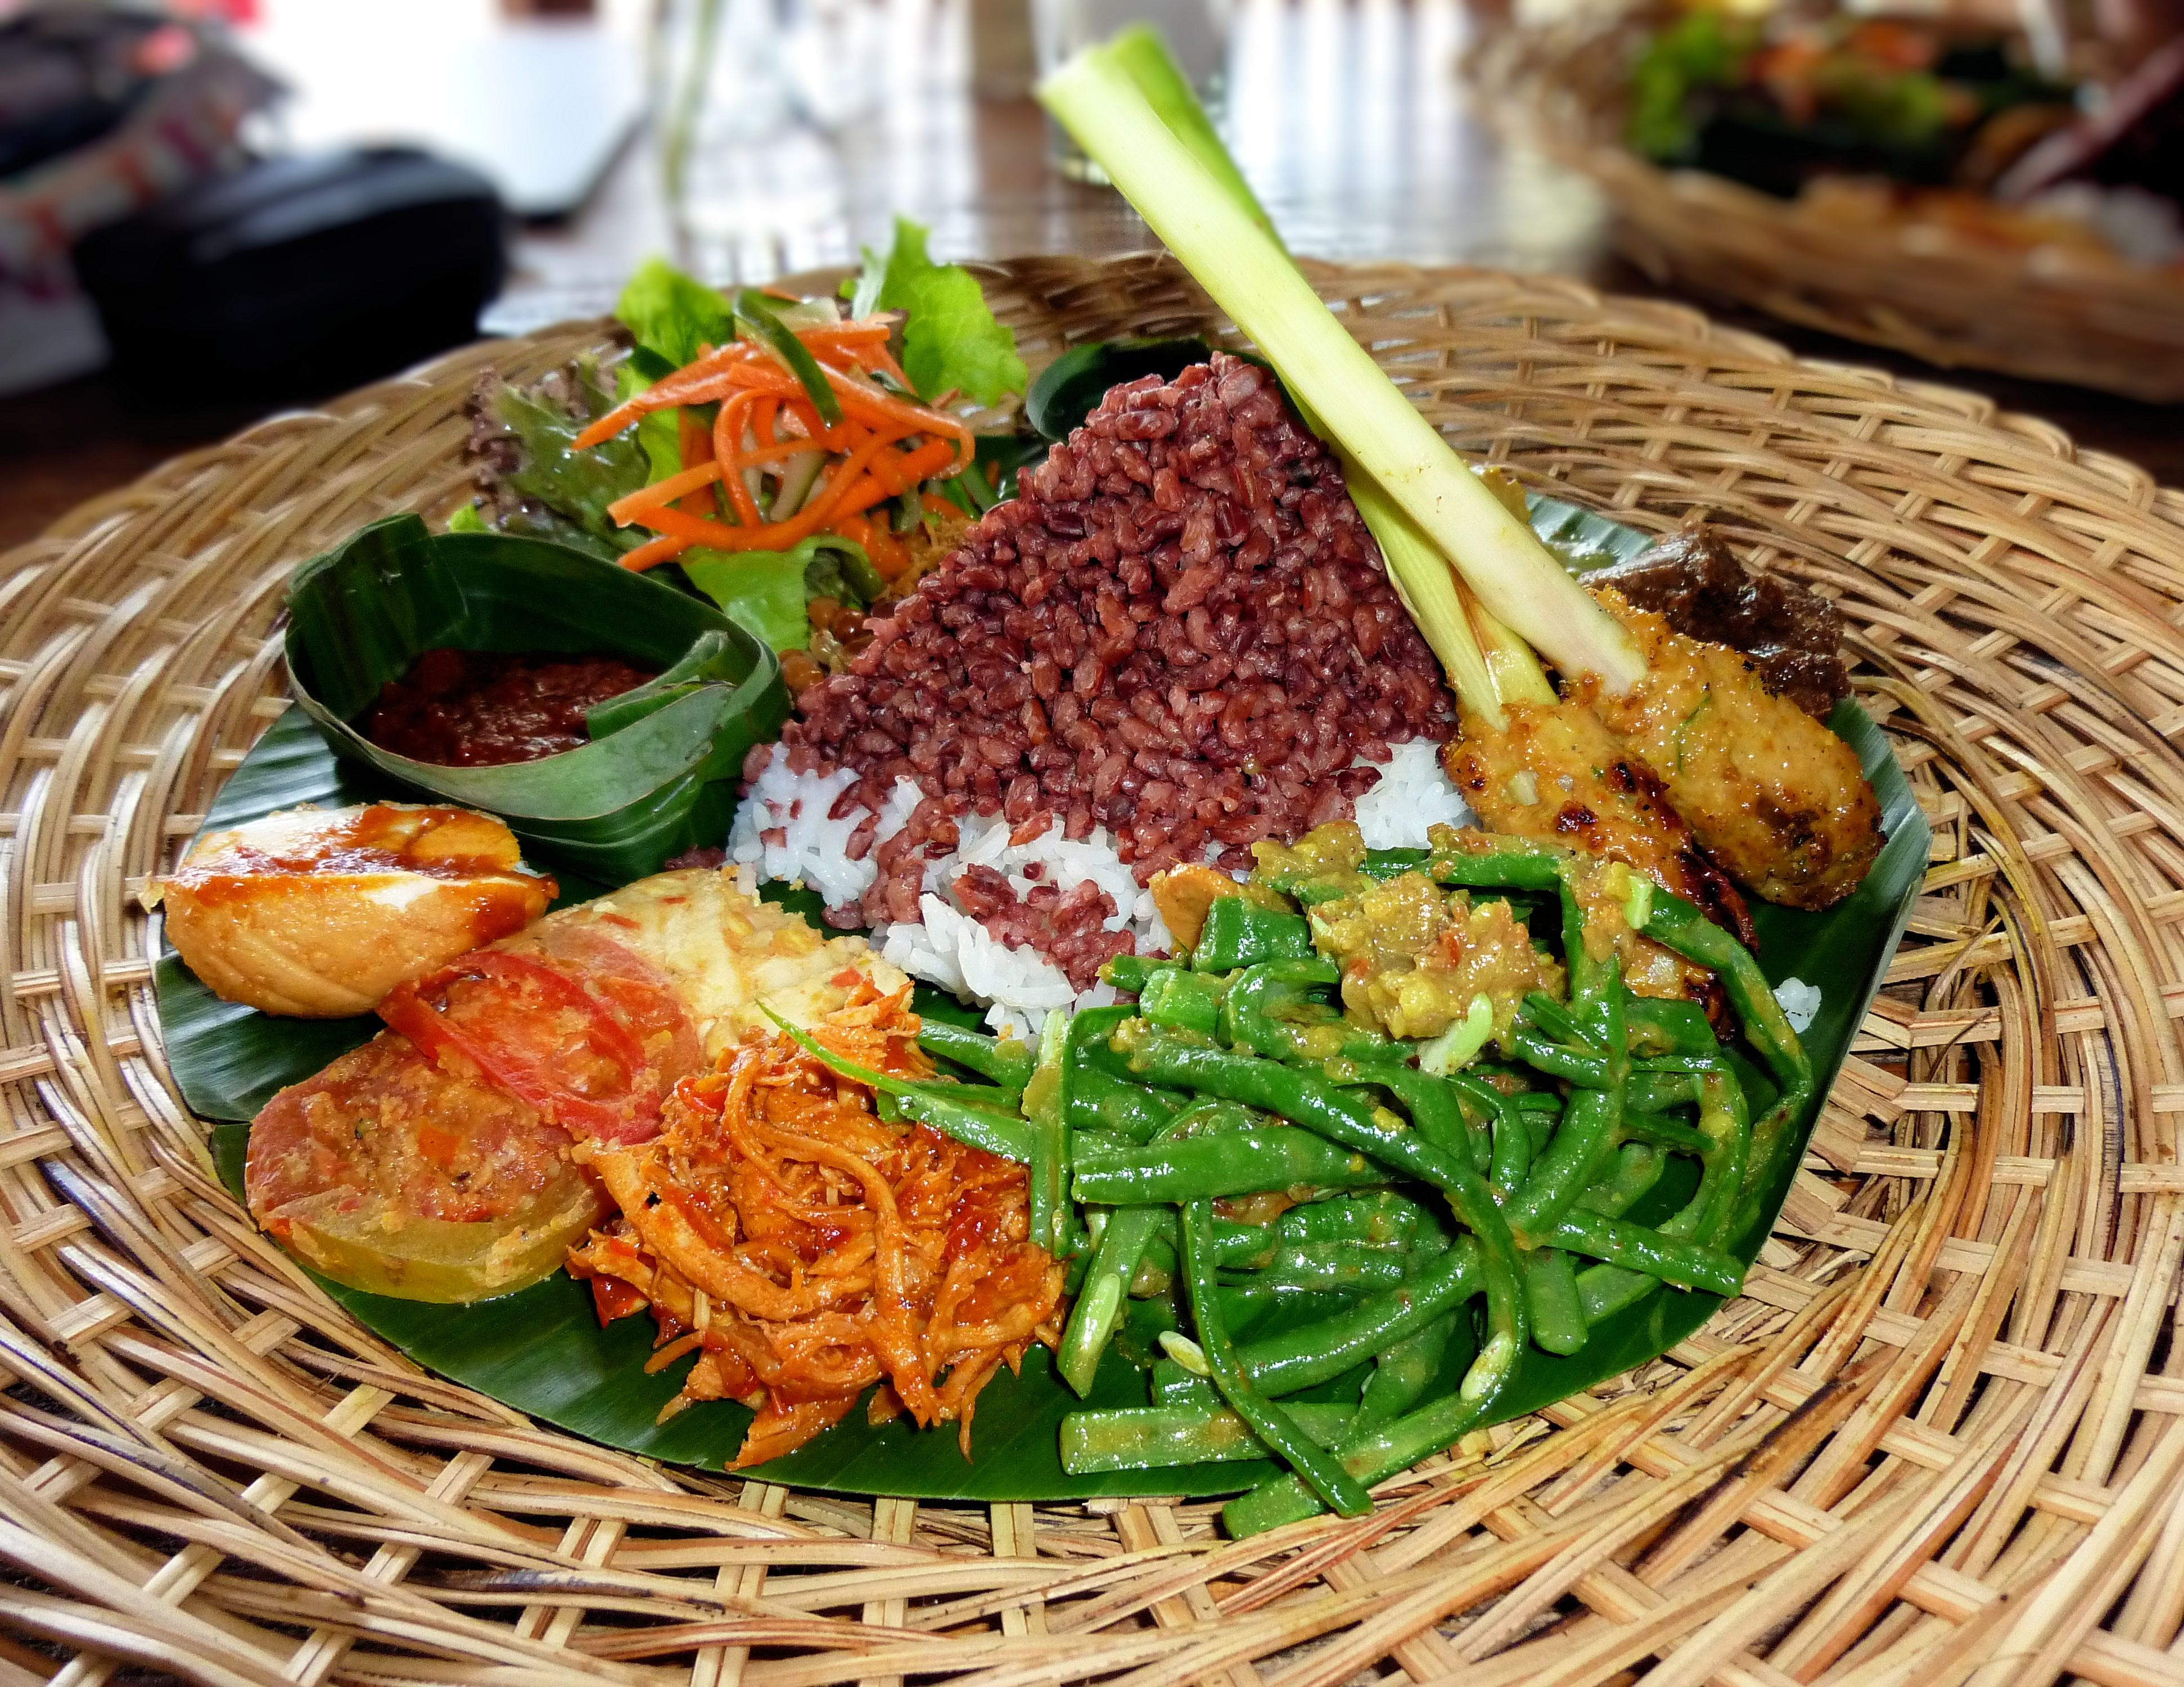
dish, meal, food, salad, produce, meat, lunch, cuisine, asian food, dinner, indonesia, vegetarian food, feast, indonesian, thai food, hors d oeuvre, chinese food, southeast asian food